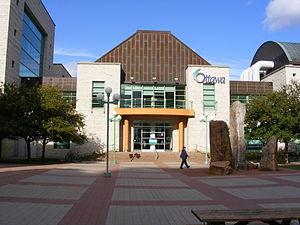
Hôtel de ville d'Ottawa